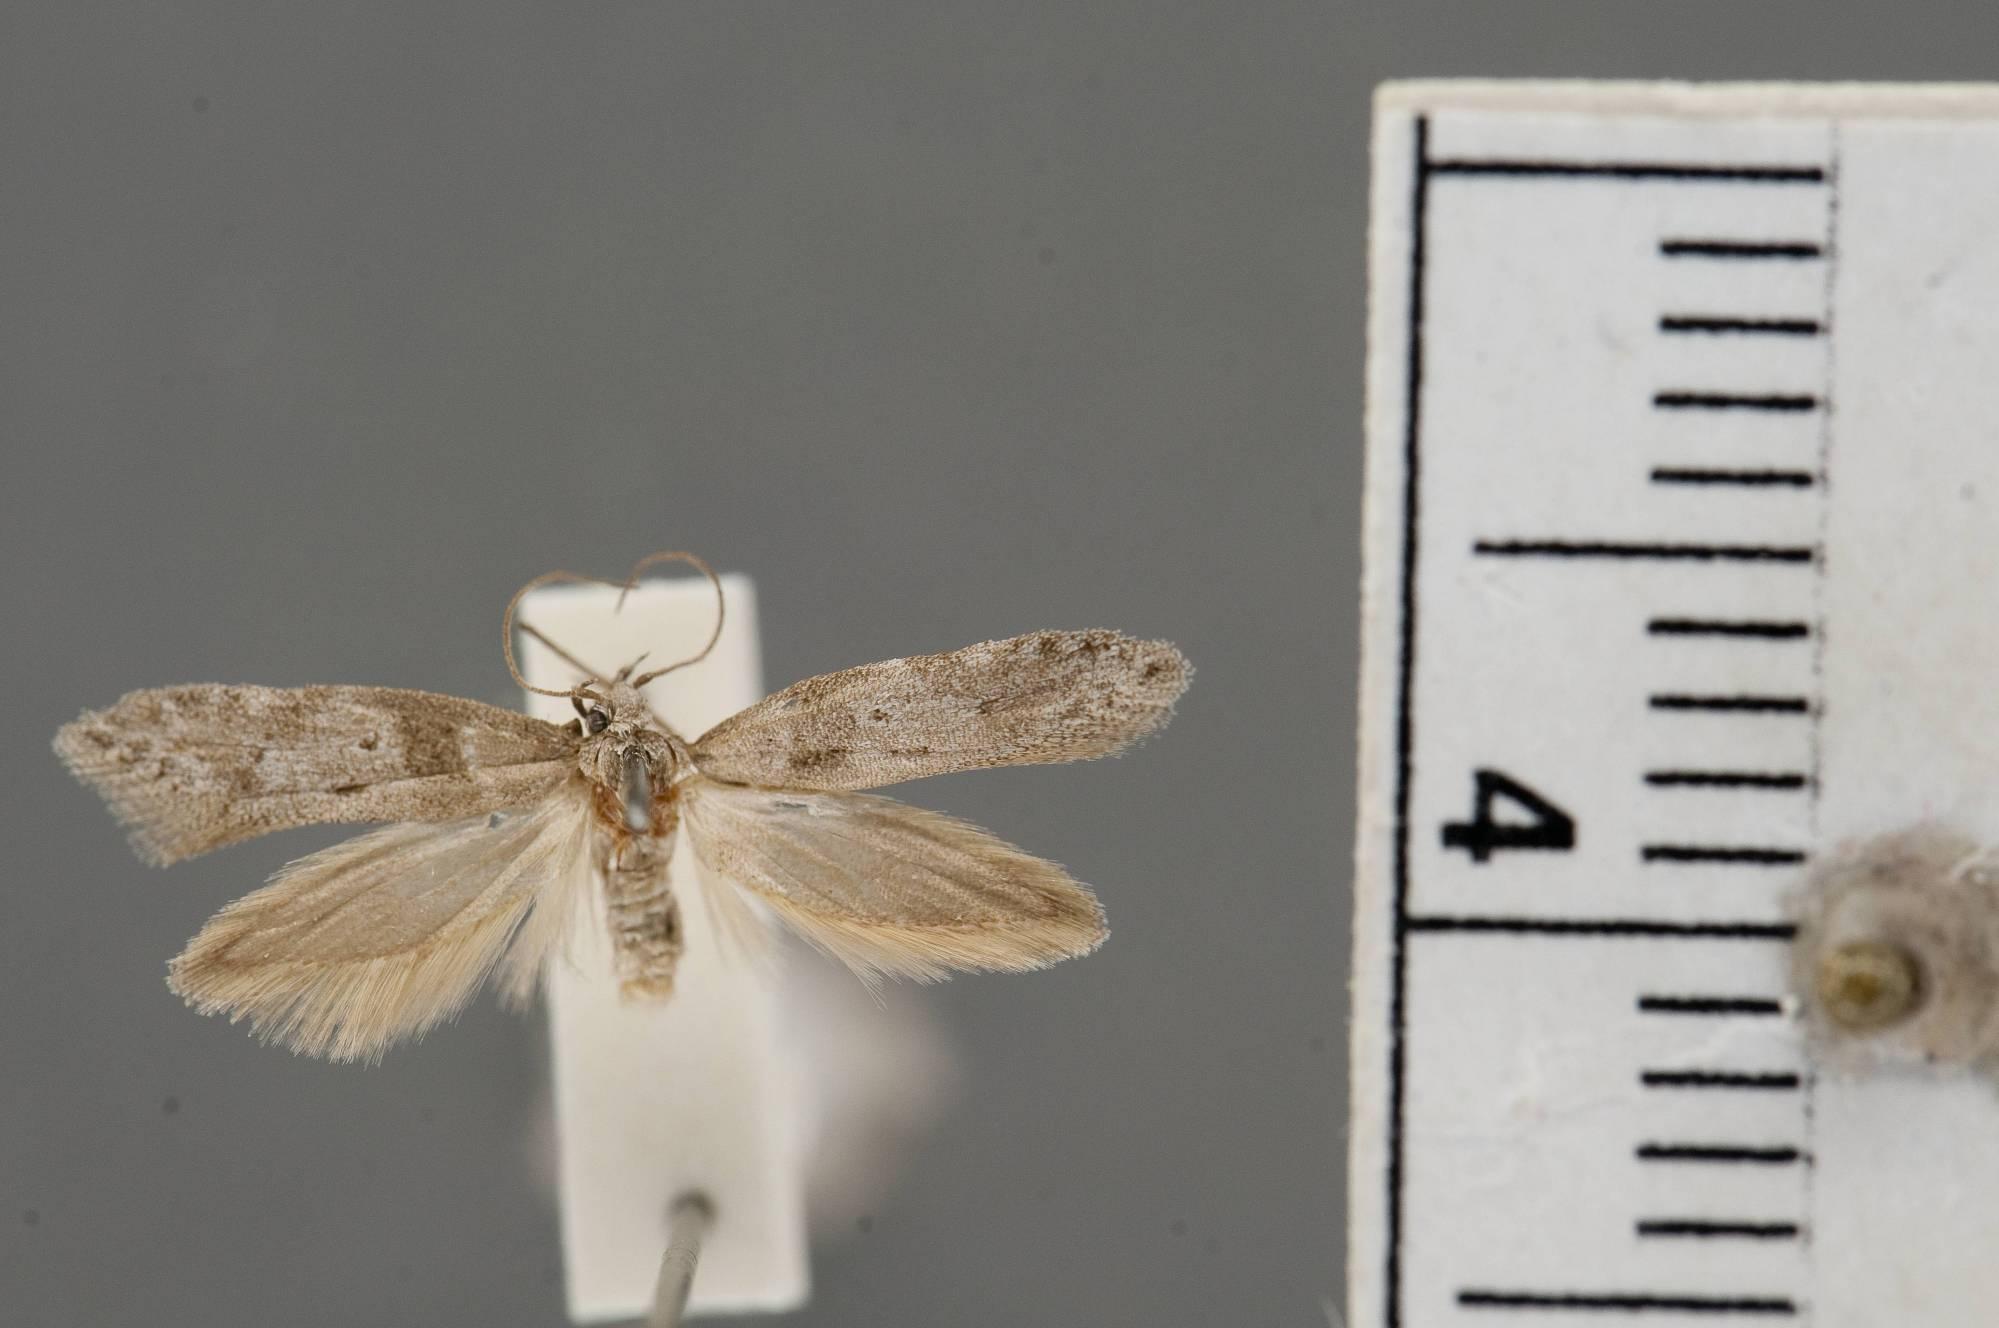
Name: Anoncia porriginosa
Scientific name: Anoncia porriginosa Hodges, 1962
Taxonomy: Animalia, Arthropoda, Insecta, Lepidoptera, Glossata, Cosmopterigidae, Cosmopteriginae
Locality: Claremont, Los Angeles, California, United States
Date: [Not Stated]